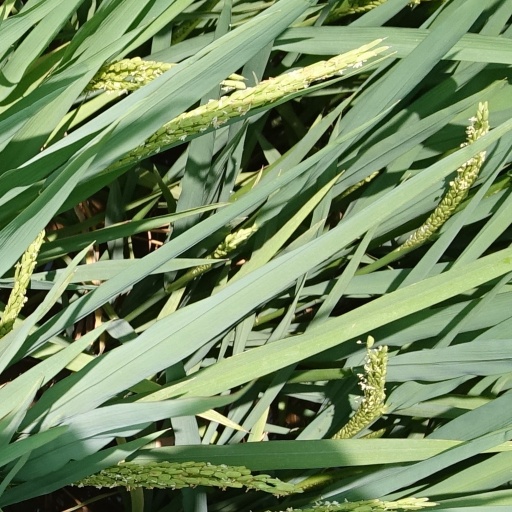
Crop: rice